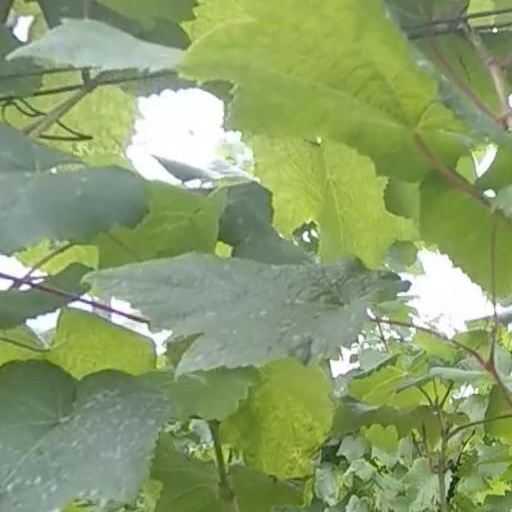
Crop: grape